Black Mask (film)

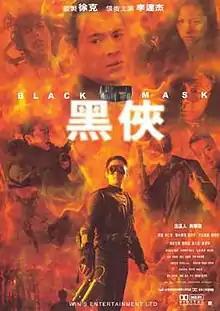
Theatrical release poster

Black Mask is a 1996 Hong Kong superhero comedy film directed by Daniel Lee, and produced by Tsui Hark, who also wrote with Koan Hui, Teddy Chan, and Joe Ma. The action director was Yuen Woo-ping. The film stars Jet Li, Lau Ching-wan, Karen Mok, Françoise Yip, Patrick Lung, and Anthony Wong. The film was released theatrically in Hong Kong on 9 November 1996. In 1999, the film was dubbed in English and released in the United States by Artisan Entertainment.